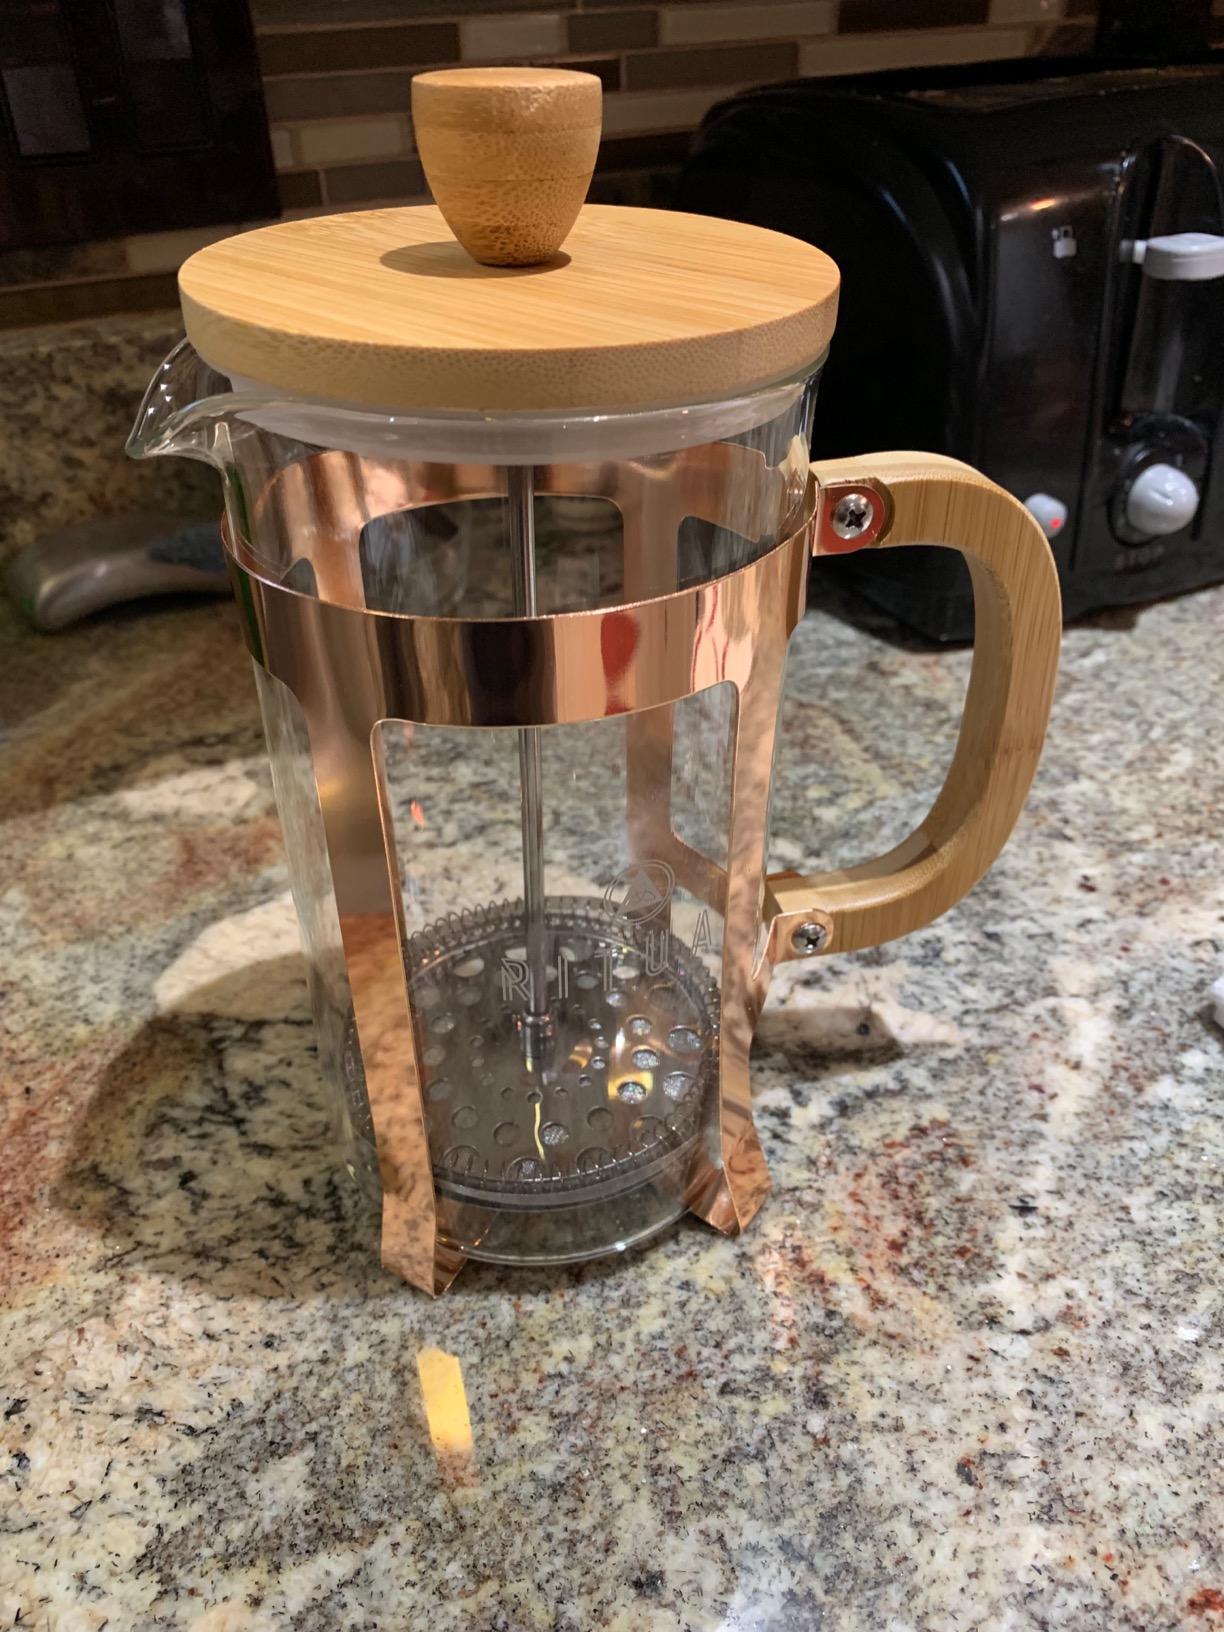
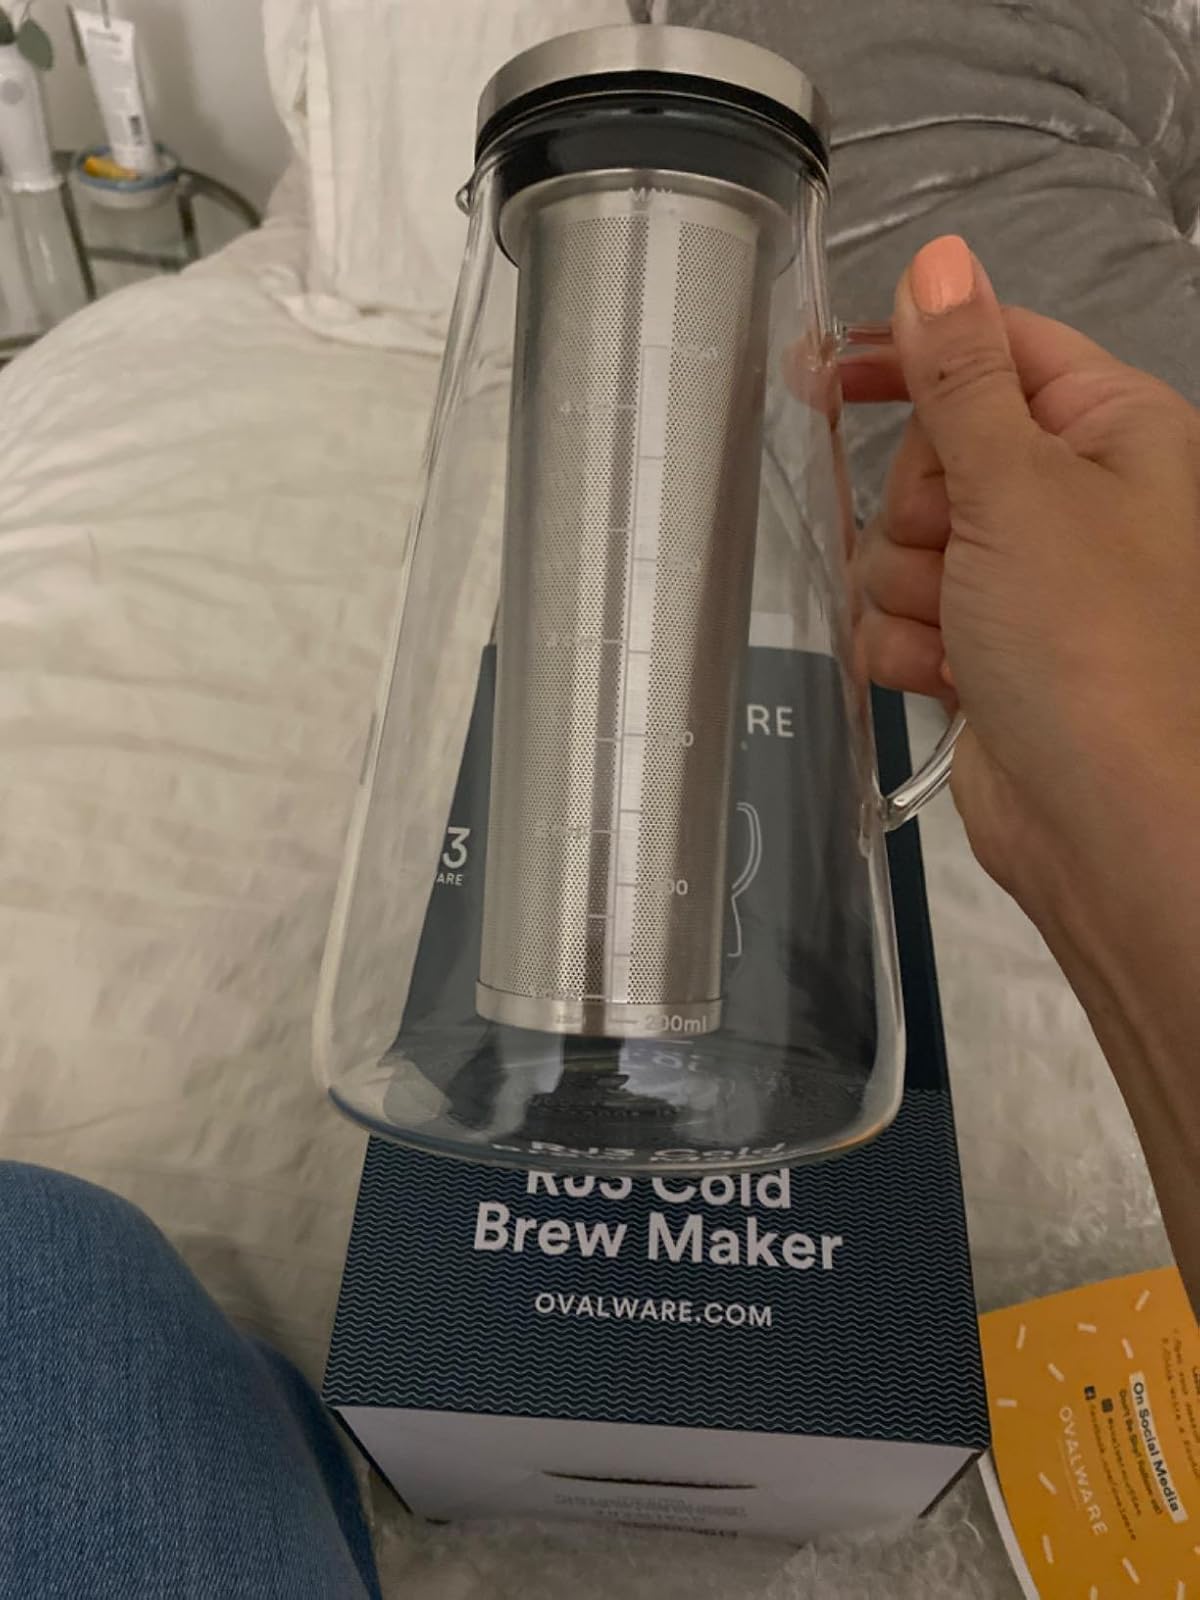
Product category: items_tea
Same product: no